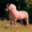
Label: horse